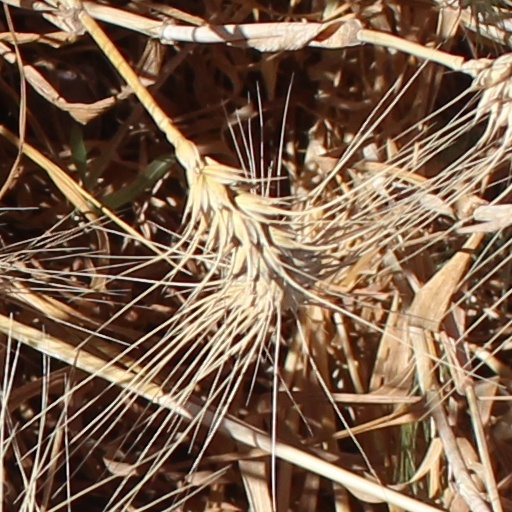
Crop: wheat